Nanoparticle

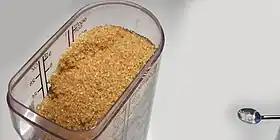
1 kg of particles of 1 mm has the same surface area as 1 mg of particles of 1 nm

Bulk materials (>100 nm in size) are expected to have constant physical properties (such as thermal and electrical conductivity, stiffness, density, and viscosity) regardless of their size, for nanoparticles, however, this is different: the volume of the surface layer (a few atomic diameters-wide) becomes a significant fraction of the particle's volume; whereas that fraction is insignificant for particles with a diameter of one micrometer or more. In other words, the surface area/volume ratio impacts certain properties of the nanoparticles more prominently than in bulk particles.